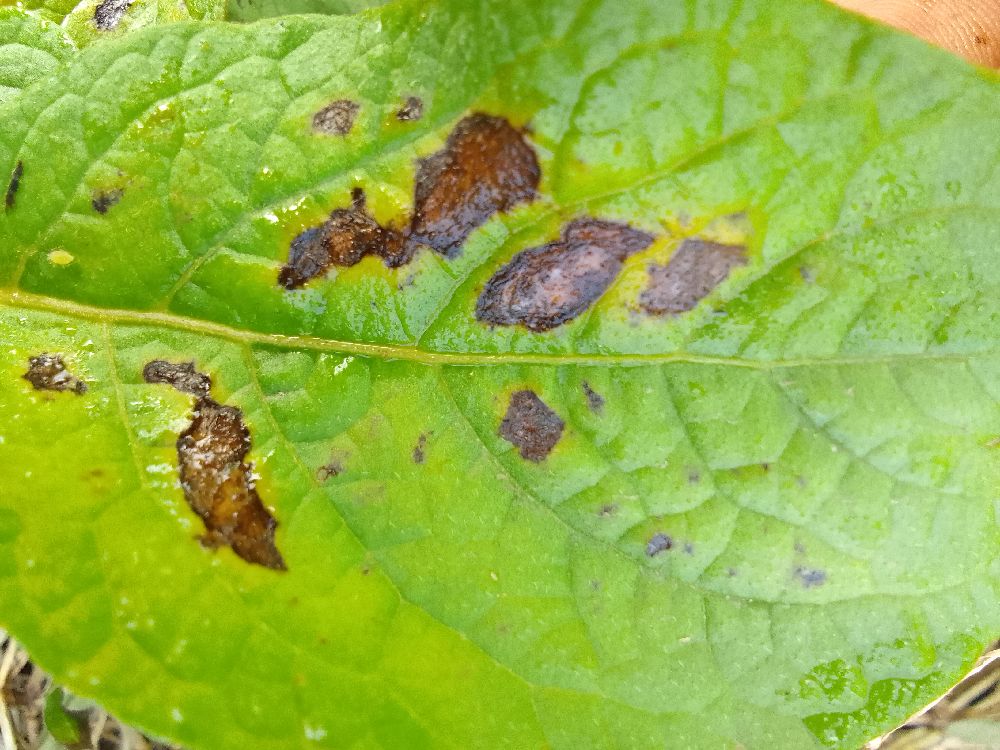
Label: Early blight